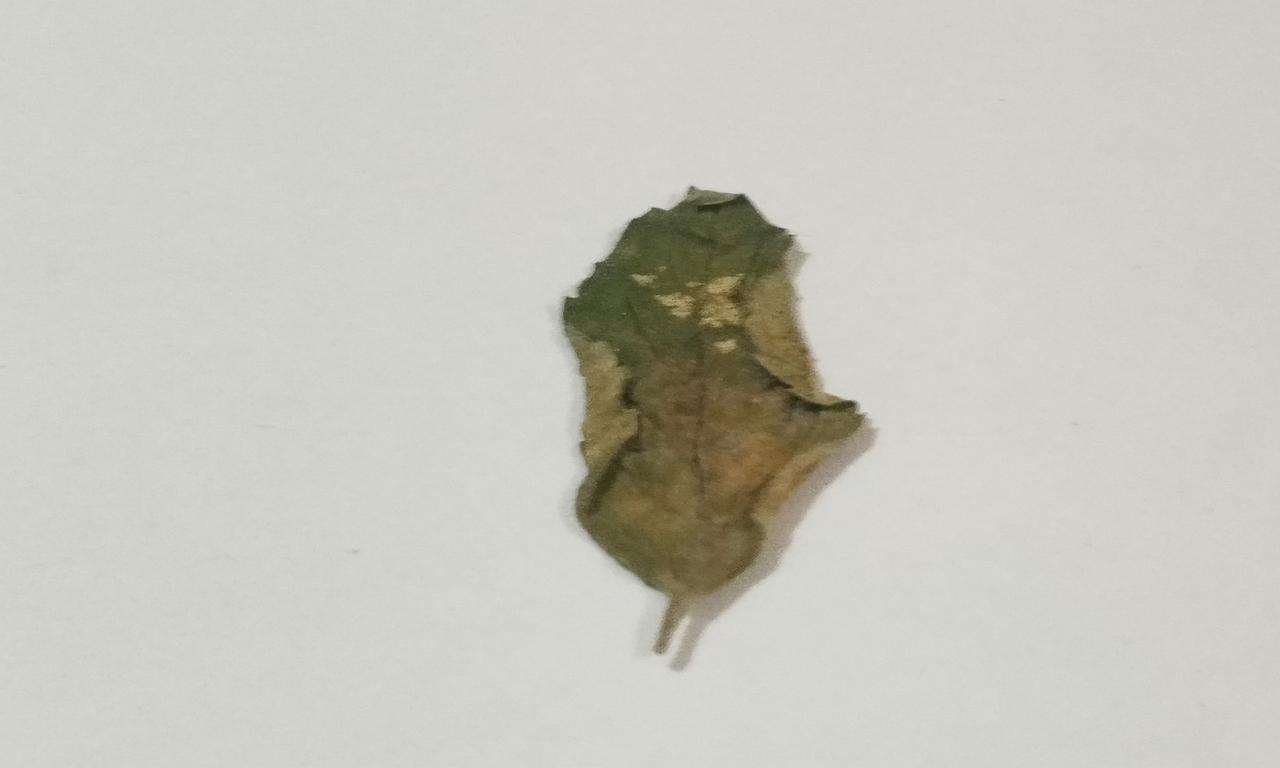
Label: Dried